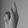
ASL letter: K